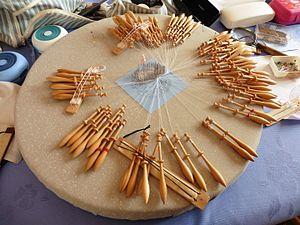
Dentelle de Binche en cours de création
La dentelle de Binche est un type de dentelle aux fuseaux originaire de la ville de Binche en Belgique. C'est une dentelle continue, c'est-à-dire faite d'un seul tenant. Elle est généralement faite en bandes d'une largeur de 5 cm. En dentelle de Binche, le fil de cordonnet délimitant le dessin n'est généralement pas utilisé, ou alors avec un fil très fin, de la même épaisseur que celui du dessin. Les dessins en dentelle de Binche sont détaillés, avec des scènes animales. La dentelle de Binche est parfois appelée « le point de fée ».